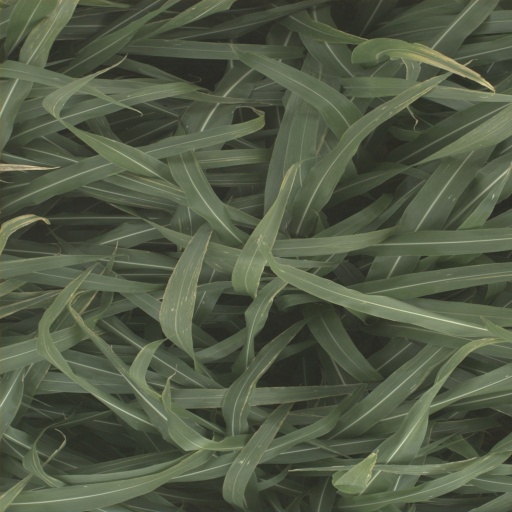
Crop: sorghum